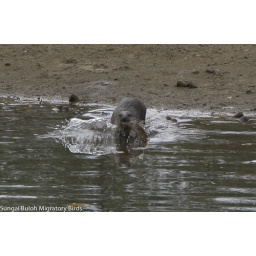
The river otter had fish in his mouth